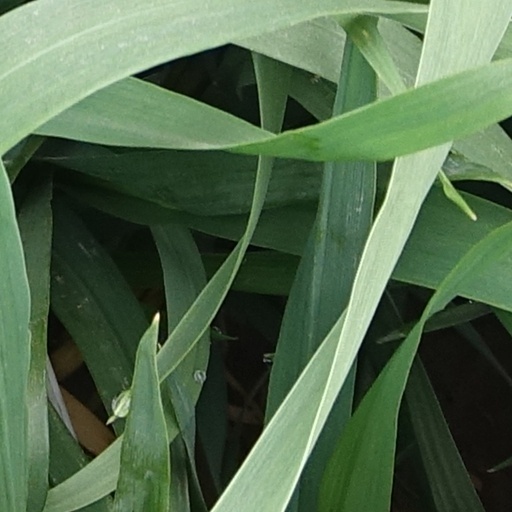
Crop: wheat